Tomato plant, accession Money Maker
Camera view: vertical (180 deg); turntable rotation: 150 degrees
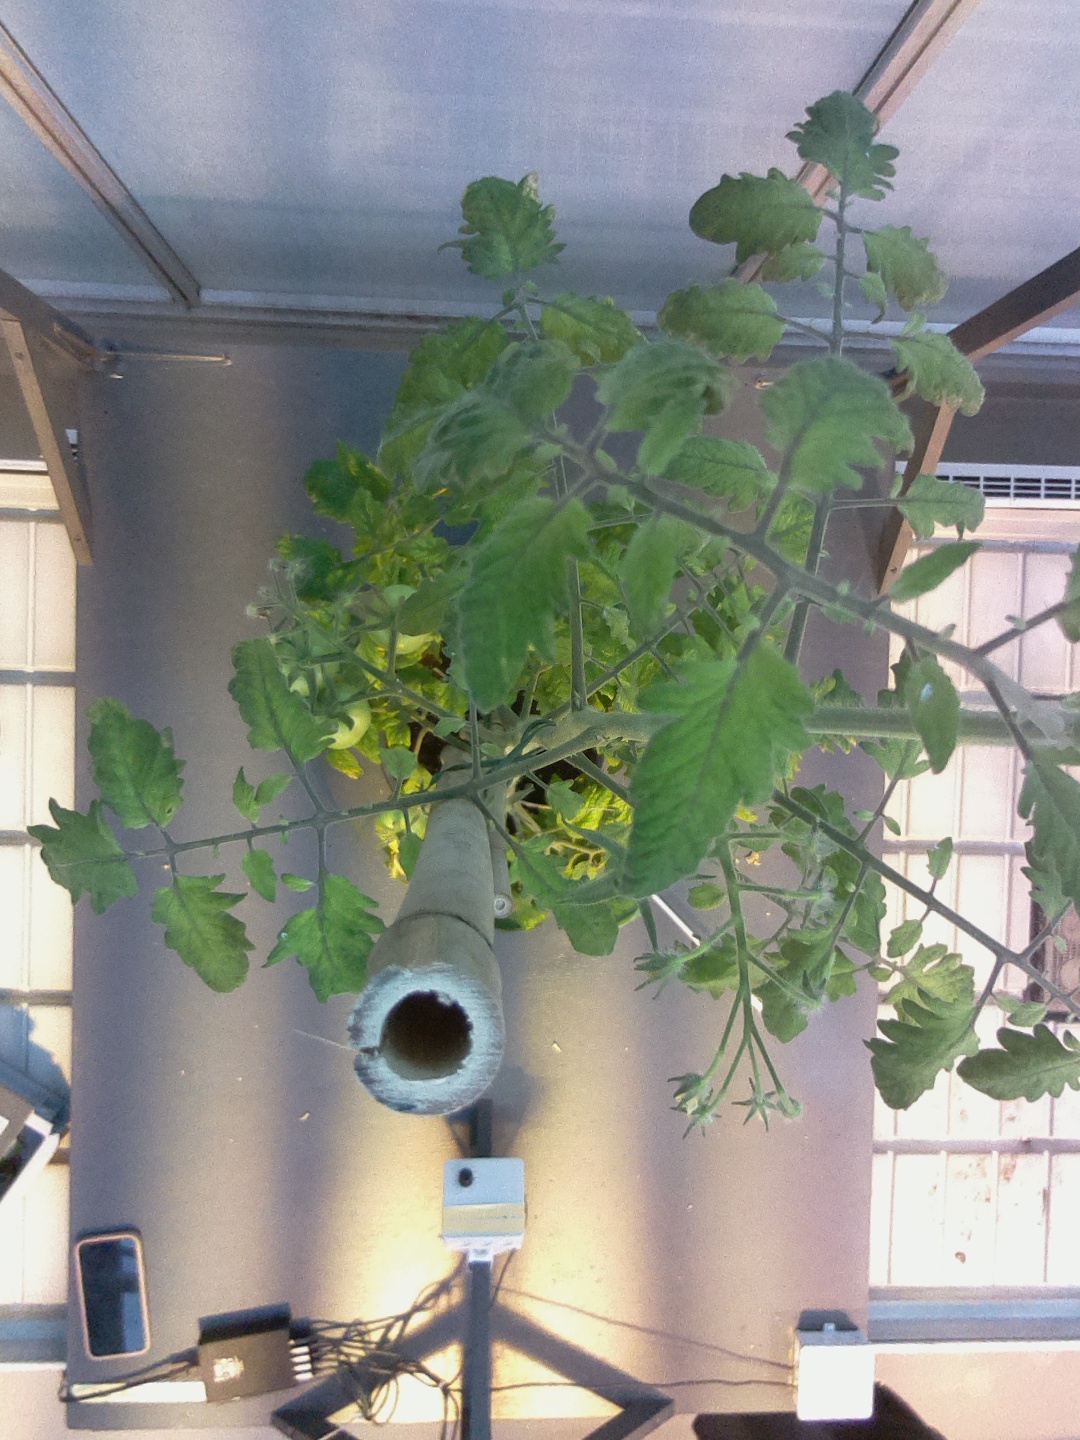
BBCH growth stage 75: 50%-60% of final fruit size